Villa di Tirano

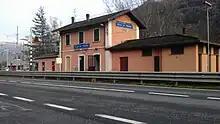
the railway station

Villa di Tirano is a "comune" (municipality) in the Province of Sondrio in the Italian region Lombardy, located about northeast of Milan and about east of Sondrio, on the border with Switzerland. As of 31 December 2004, it had a population of 2,997 and an area of .